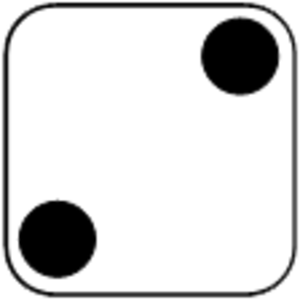
Parchís est un jeu de société dérivé de Pachisi. Il est très populaire en Espagne. Il se joue avec 1 dé et 4 pions pour chaque joueur. Le but du jeu est que chaque joueur doit amener ses 4 pions depuis la sortie de la maison jusqu'au but, en essayant de ne pas se faire manger en chemin. Le premier qui y parvient a gagné.